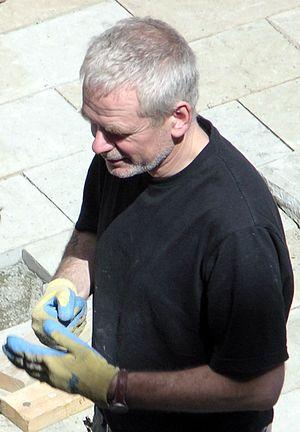
Andy Goldsworthy est un artiste britannique, né dans le Cheshire le 26 juillet 1956, qui produit des sculptures intégrées à des sites spécifiques urbains ou naturels. Il est l'un des principaux artistes du Land art et utilise des objets naturels ou récupérés pour créer des sculptures éphémères ou permanentes faisant ressortir le caractère de leur environnement.